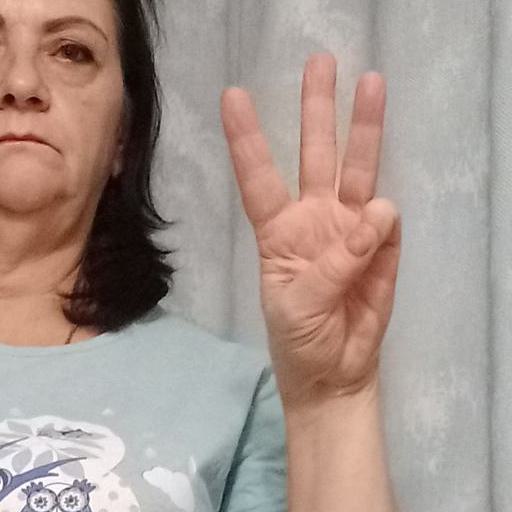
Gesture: three